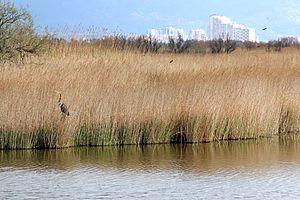
Le parc naturel des Aiguamolls est une zone humide littorale protégée située dans le Nord-Est de l'Espagne, dans la comarque d'Alt Empordà, en Catalogne. D'une superficie de 4 731 ha, dont 824 de réserve intégrale, il est constitué de prairies, marais, étangs et d'une plage où convergent les fleuves Muga et Fluvià, au bord de la mer Méditerranée.